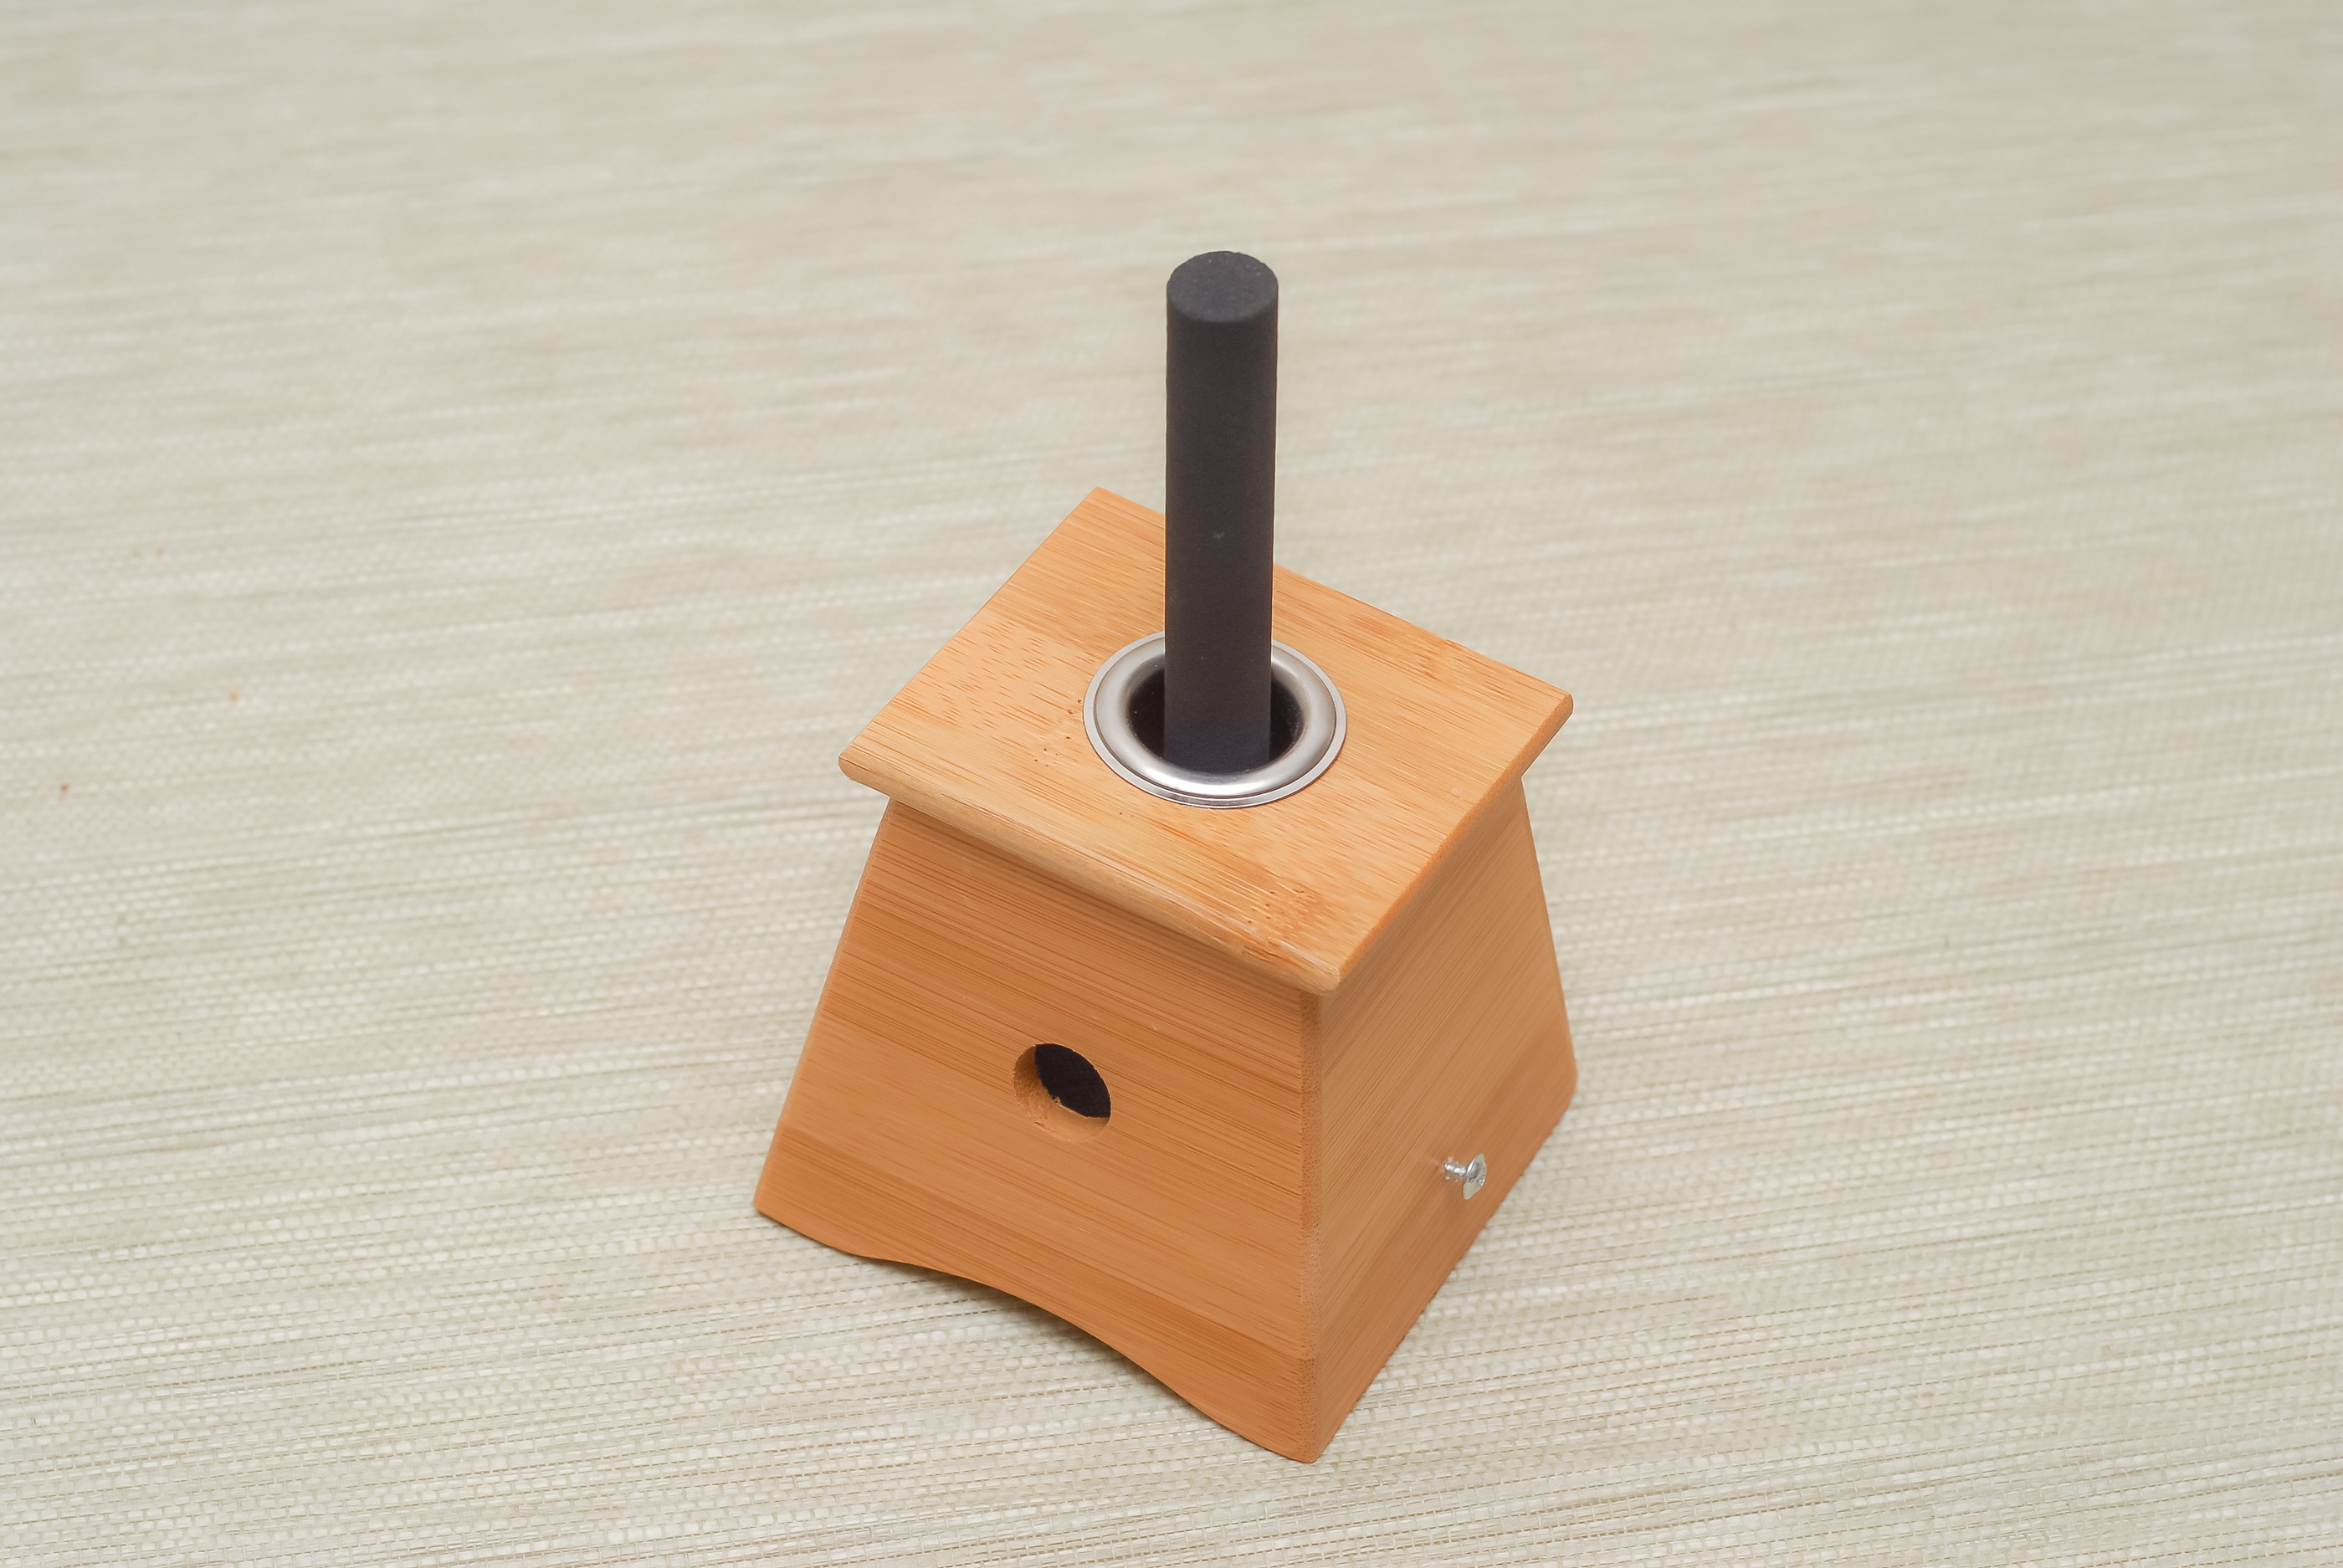
wood, guitar, tool, chinese, medicine, toy, alternative, eastern, china, oriental, traditional, cure, tcm, moxa, moxibustion